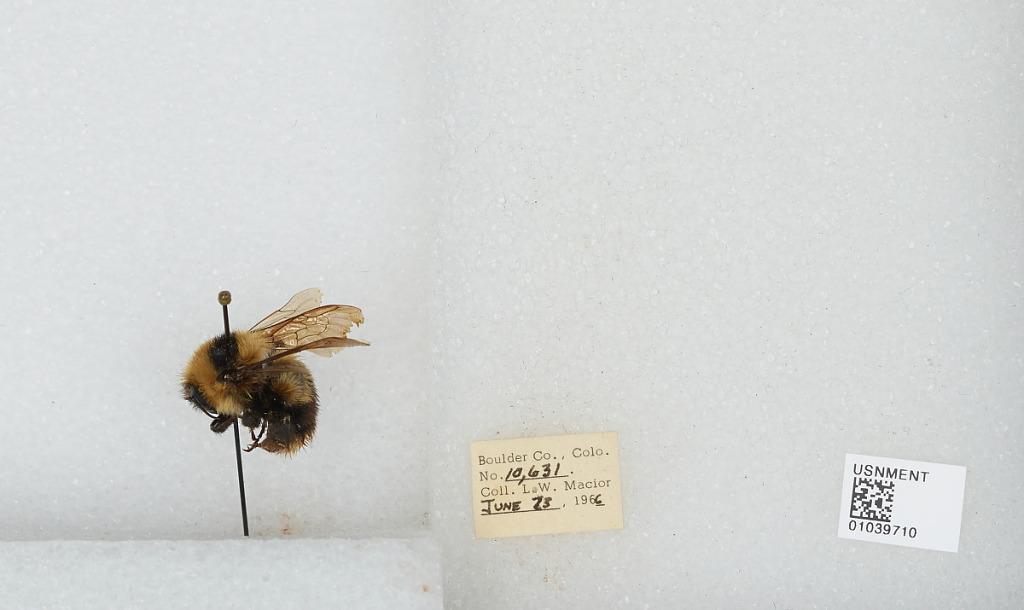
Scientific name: Bombus (Cullumanobombus) rufocinctus Cresson
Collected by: L. Macior
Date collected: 1966-6-23
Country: United States
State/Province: Colorado
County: Boulder
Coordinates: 40.015, -105.27